Stitzel–Weller Distillery

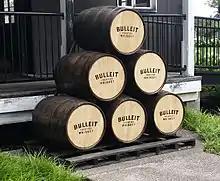
Decorative barrels outside the coopering exhibit

Farnsley and Stitzel died in 1941 and 1947 respectively, leaving the distillery in the control of Van Winkle. Van Winkle himself died in 1965, and operations passed to his son, Julian Van Winkle Jr.